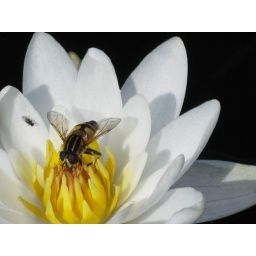
Hover-fly in a water lily flower